Jerry Hanlon

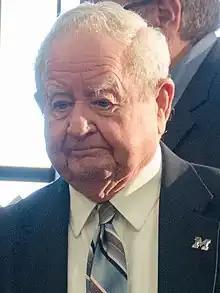
Hanlon in 2014

Jerry Hanlon (born July 13, 1929) is a former American football player, coach, and radio broadcaster. He was a halfback on the 1953–1955 Miami University teams that won two Mid-American Conference championships under Ara Parseghian. Hanlon was an assistant football coach at the University of Dayton (1965), Miami University (1966–1968), and the University of Michigan (1969–1991). He was also an announcer for Michigan Wolverines football games on WJR radio from 1993 through 1995.